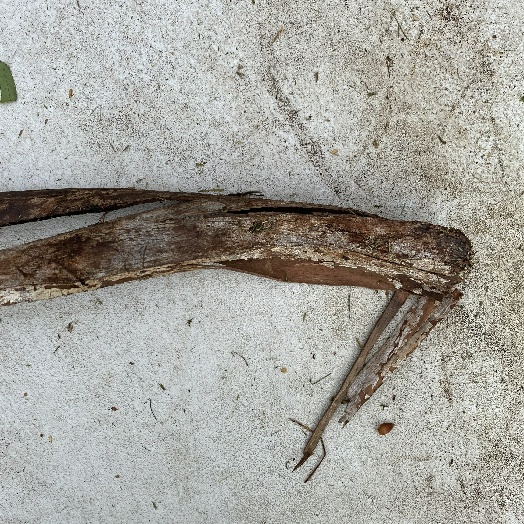
Label: Vegetation